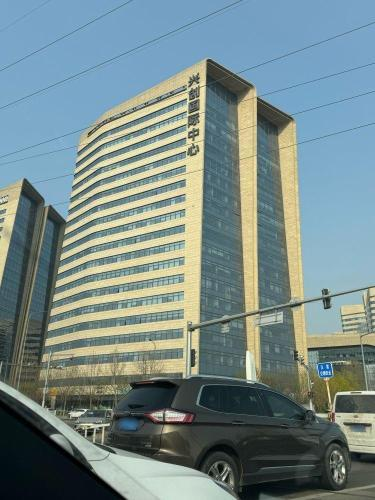
地标名称：兴创国际中心
所在城市：北京市·大兴区